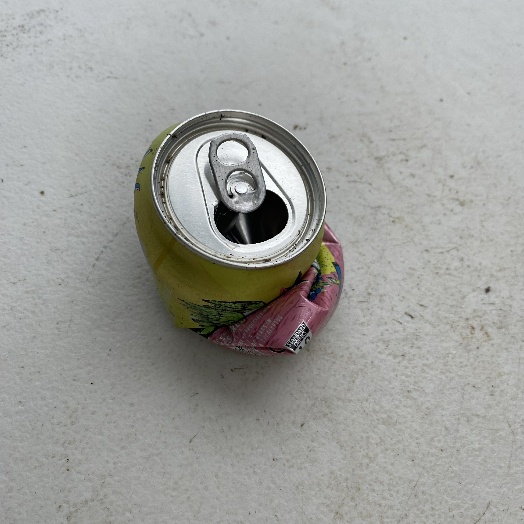
Label: Metal